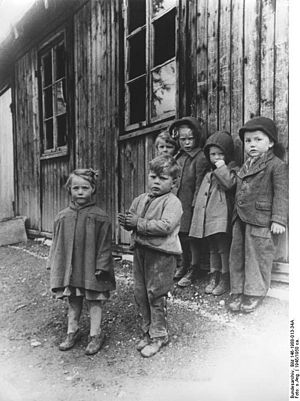
Fordrivelsen af tyskere efter 2. verdenskrig / Demografi / Efterkrigstidens Tyskland og Østrig
Tyske børn i flygtningelejr, Vesttyskland 1945
Ved 2. verdenskrigs slutning flygtede eller udvistes hovedparten af de tyske befolkningsgrupper i områder uden for det nuværende Tysklands og Østrigs grænser. Det drejede sig især om for det første tidligere tyske områder, som blev annekteret at Polen og Sovjetunionen efter krigen – Østlige Brandenburg, Østpreussen og det meste af Pommern og Schlesien, for det andet om Tjekkoslovakiet, som blev genskabt ud fra det tidligere tjekkoslovakiske område, som havde været besat under krigen, og Sudeterlandet, som var blevet annekteret af Tyskland i 1938, og for det tredje om de tidligere polske områder, som var blevet annekteret eller besat af Tyskland under krigen. For det fjerde drejede det sig om Ungarn, Rumænien, nordlige Jugoslavien og andre stater i Central- og Østeuropa.